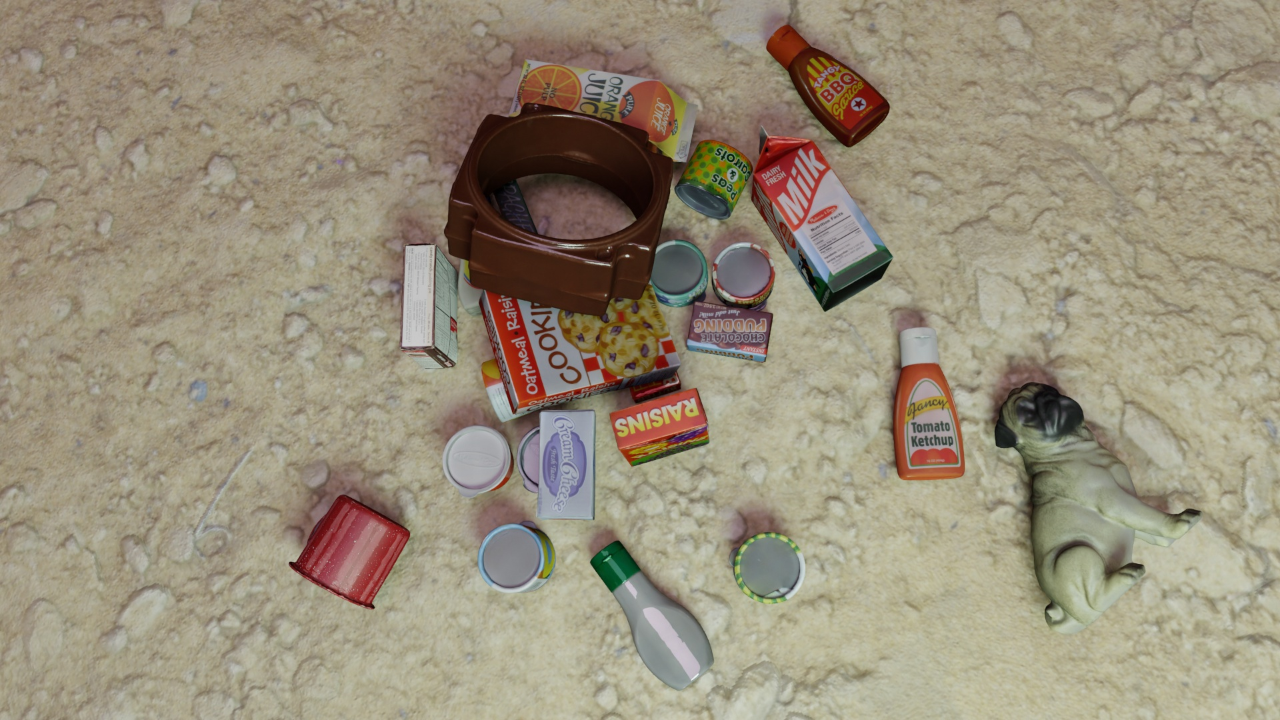
Question:
What are the five normalized (x, y) points between 0 and 1 in the image that determine the grasp plane for the cylindrical can of sliced mushrooms? Your answer should be as Grasp center: [], Left finger base: [], Right finger base: [], Left finger tip: [], Right finger tip: [].
Answer: Grasp center: [0.589844, 0.359722], Left finger base: [0.616406, 0.415278], Right finger base: [0.564063, 0.306944], Left finger tip: [0.6125, 0.430556], Right finger tip: [0.5625, 0.326389]